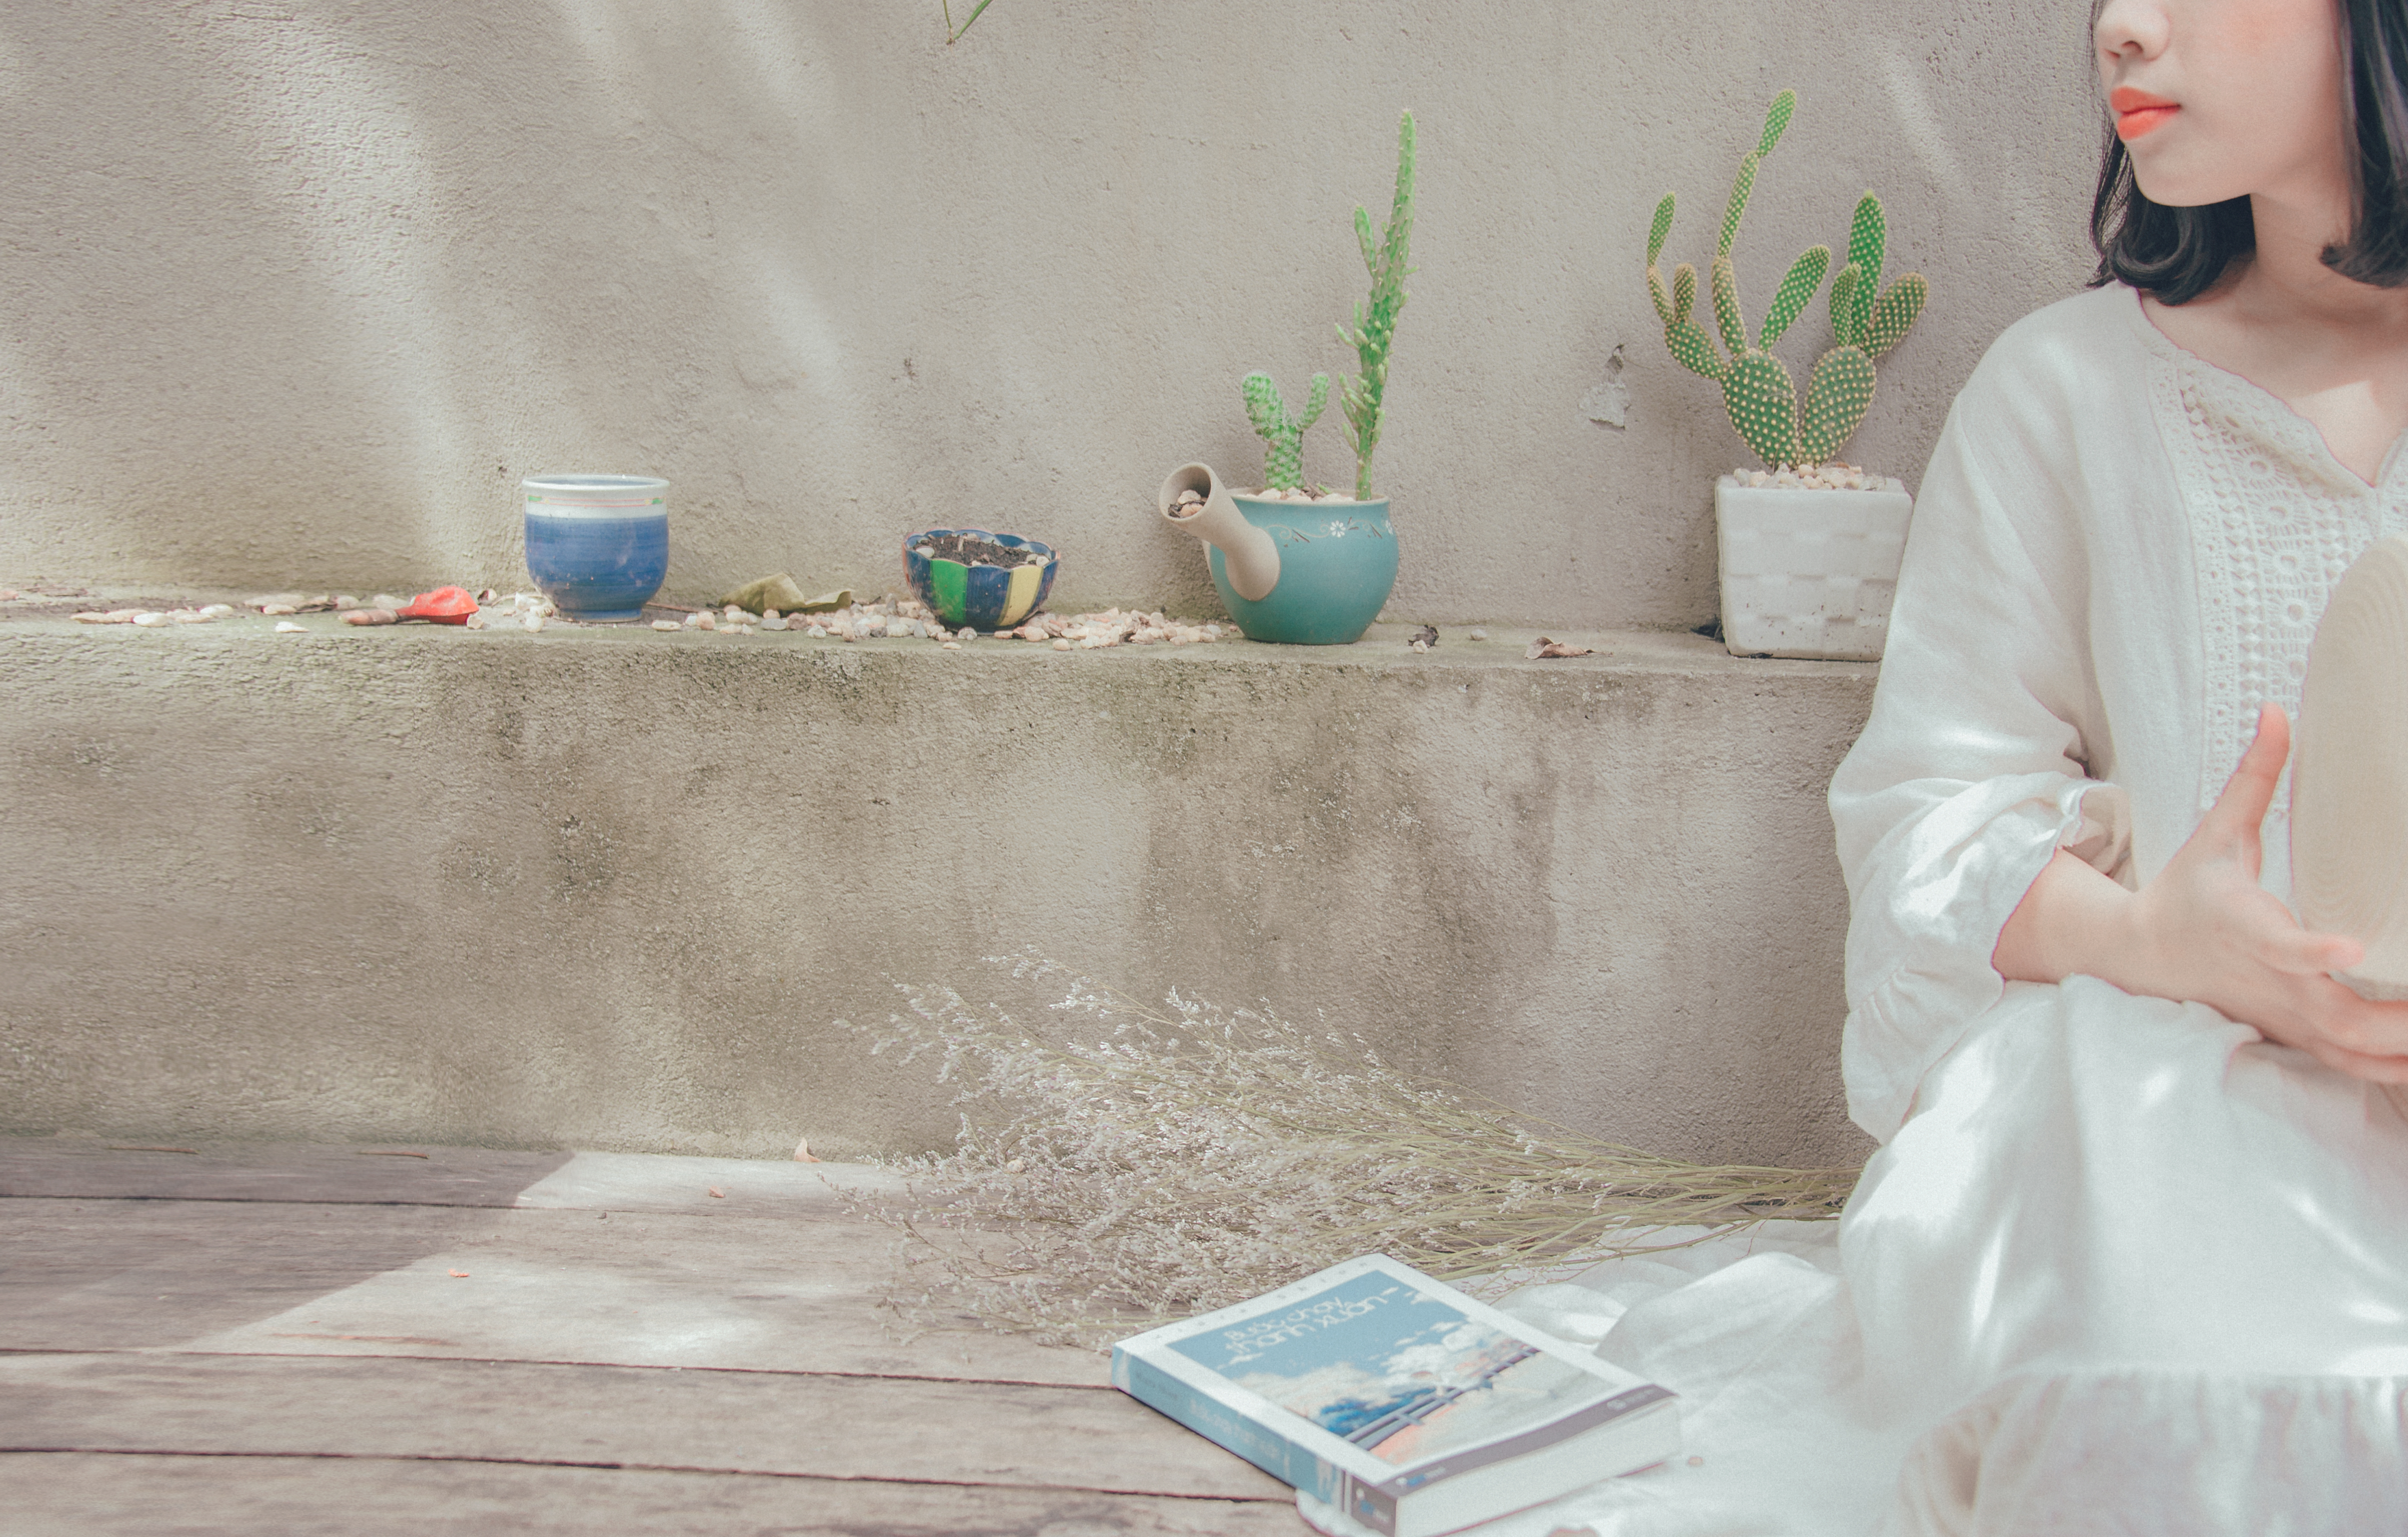
love, cute, portrait, beautiful, happy, girl, art, pink, textile, dress, floor, flooring, material